Carstian Luyckx

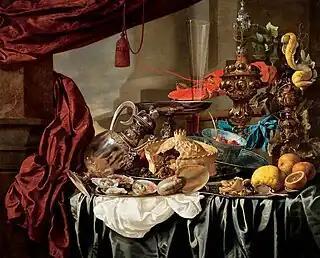
"Opulent still life"

Carstian Luyckx, also known as the Monogrammist KL (1623 – c. 1675), was a Flemish painter and draughtsman who specialized in still lifes in various subgenres including flower still lifes, fruit still lifes, fish still lifes, pronkstillevens (sumptuous still lifes), "vanitas" still lifes, hunting pieces and garland paintings. He also painted animals and a few genre scenes. After starting his career in Antwerp he is believed to have worked later in France.